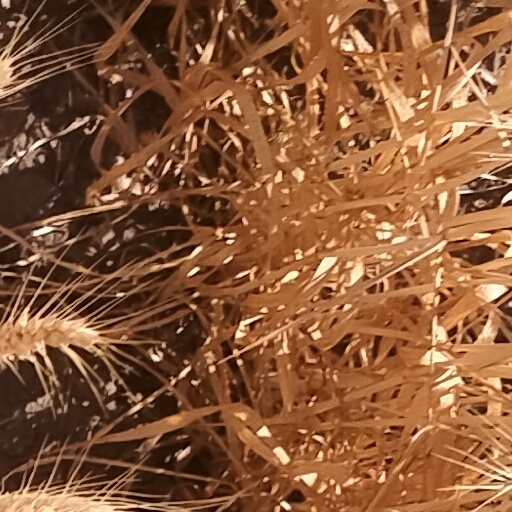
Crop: wheat